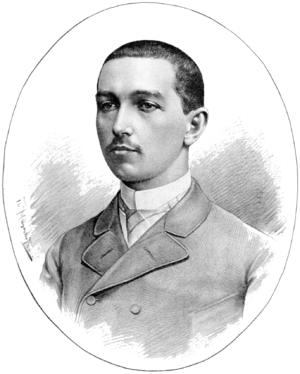
1892 est une année bissextile commençant un vendredi.